Sky position (RA, Dec in degrees): 161.292, 0.4632
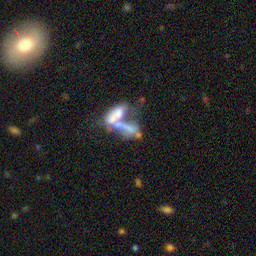
Galaxy morphology: Merging Galaxies